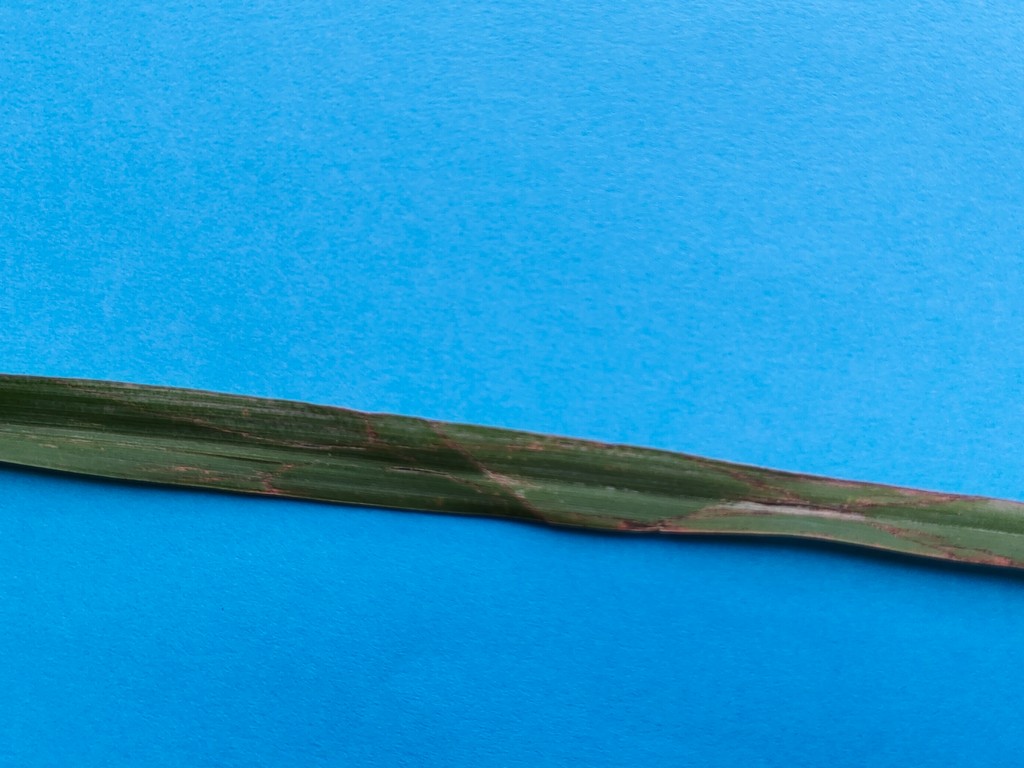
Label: Unhealthy